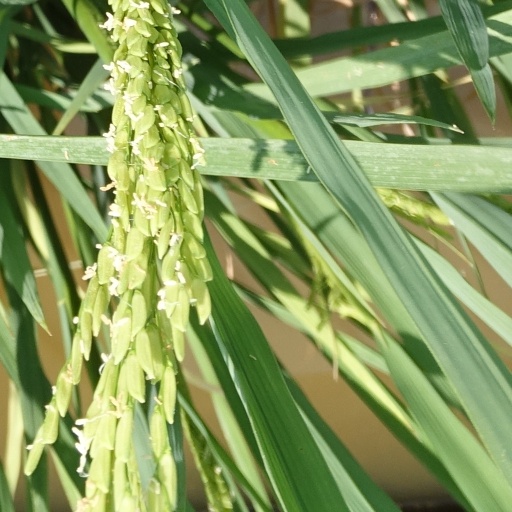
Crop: rice